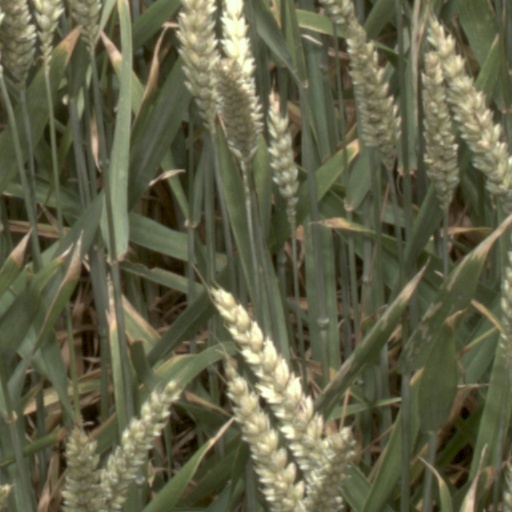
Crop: wheat